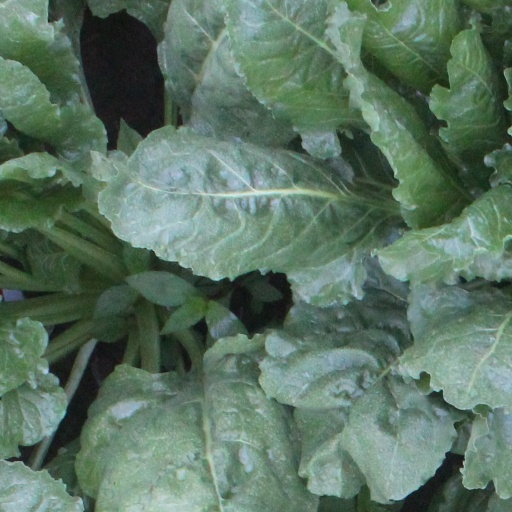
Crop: sugar beet